Dunkirk

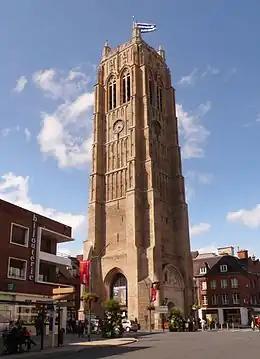
The free-standing belfry – the northerly end of meridianal survey of 1792–9

The city of Dunkirk was again contested in 1944, with the 2nd Canadian Infantry Division attempting to liberate the city in September, as Allied forces surged northeast after their victory in the Battle of Normandy. However, German forces refused to relinquish their control of the city, which had been converted into a fortress. To seize the now strategically insignificant town would consume too many Allied resources which were needed elsewhere. The town was by-passed masking the German garrison with Allied troops, notably the 1st Czechoslovak Armoured Brigade. During the German occupation, Dunkirk was largely destroyed by Allied bombing. The artillery siege of Dunkirk was directed on the final day of the war by pilots from No. 652 Squadron RAF, and No. 665 Squadron RCAF. The fortress, under the command of German Admiral Friedrich Frisius, eventually unconditionally surrendered to the commander of the Czechoslovak forces, Brigade General Alois Liška, on 9 May 1945.